Abdul Karim Amrullah

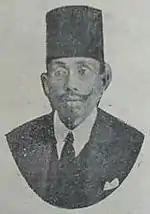
Abdul Karim Amrullah

Abdul Karim Amrullah (born as Muhammad Rasul; 10 February 1879 – 2 June 1945), known as Haji Rasul, was a Muslim reformer who led reformation of Islam in Sumatra, Dutch East Indies (now Indonesia).